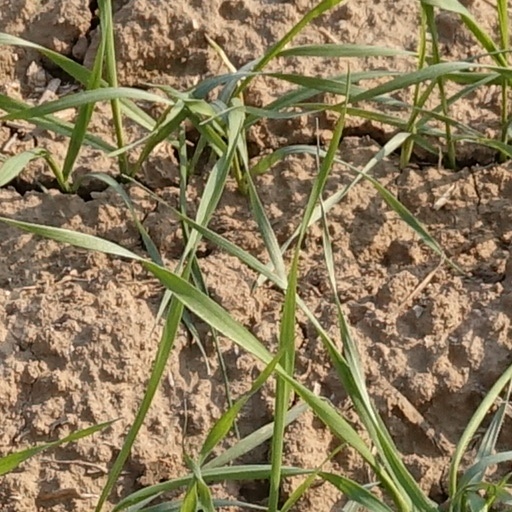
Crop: wheat